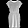
Label: Dress